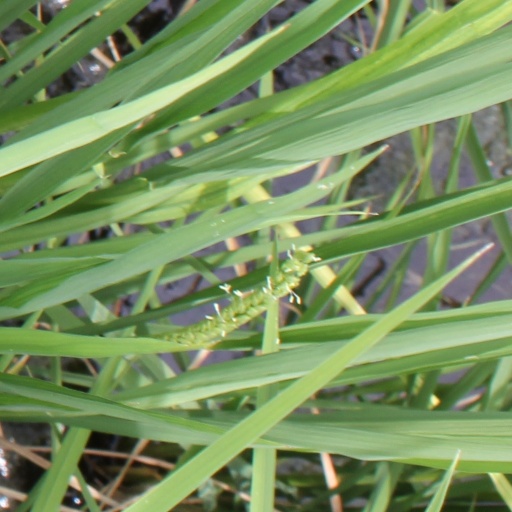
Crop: rice